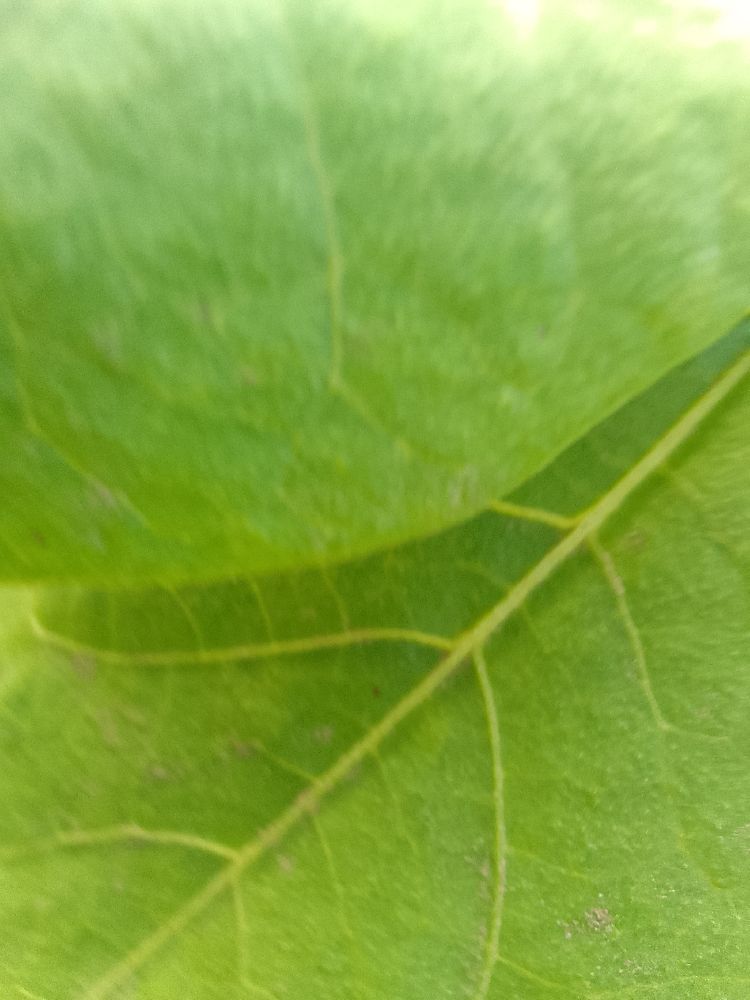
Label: healthy